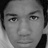
Emotion: neutral